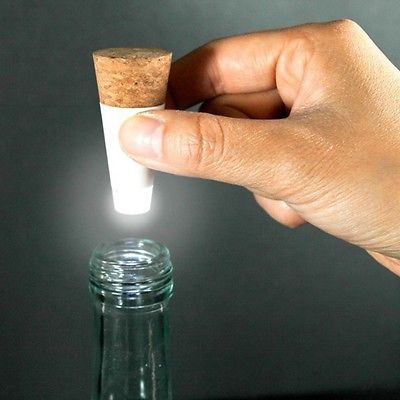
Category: lamp